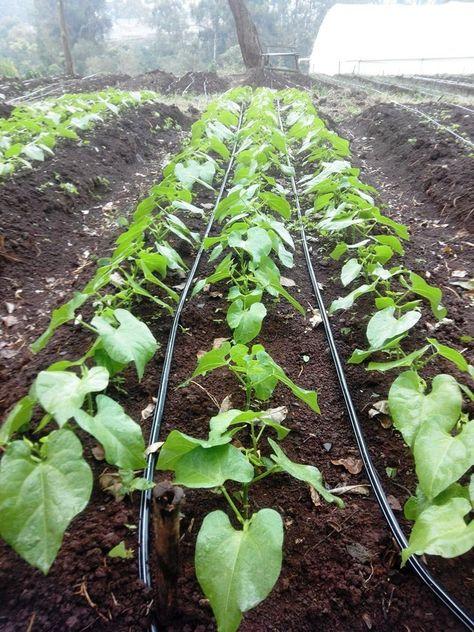
Maharage yamepandwa kwenye shamba kubwa ambalo limepigwa matuta na kuwekwa kwenye mistari mitatu, na tayari mabomba ya umwagiliaji yamewekwa kuhakikisha mwisho wa msimu, mkulima anapata mazao mengi ya kupeleka sokoni.